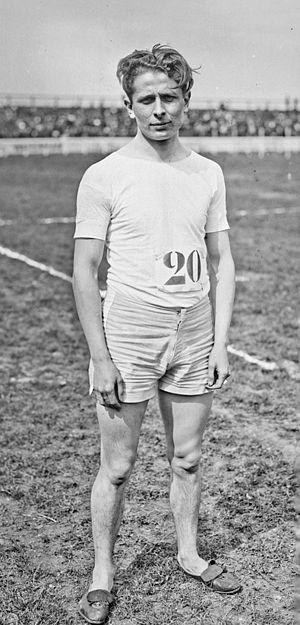
René Zacharie Alfred Lorain est un athlète français spécialiste du sprint.